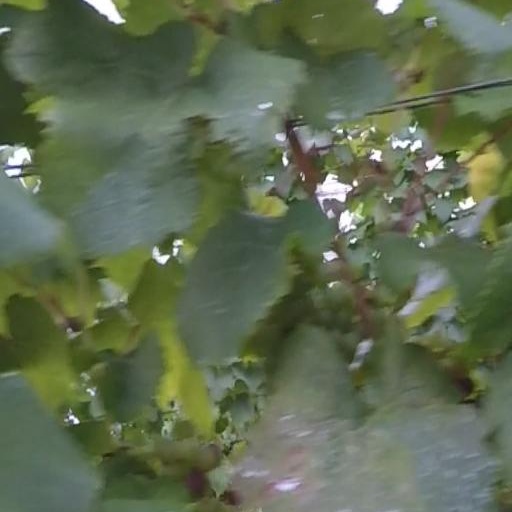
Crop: grape